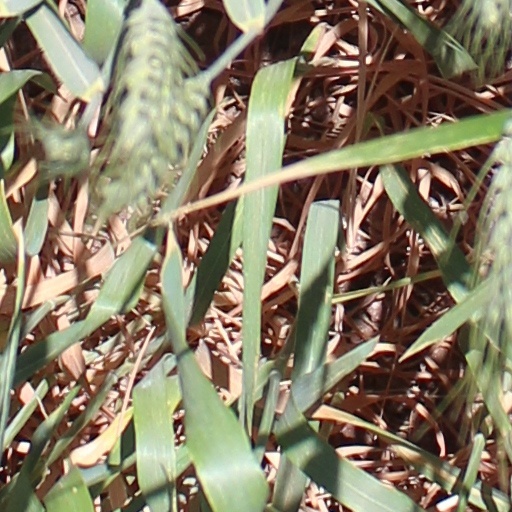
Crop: wheat